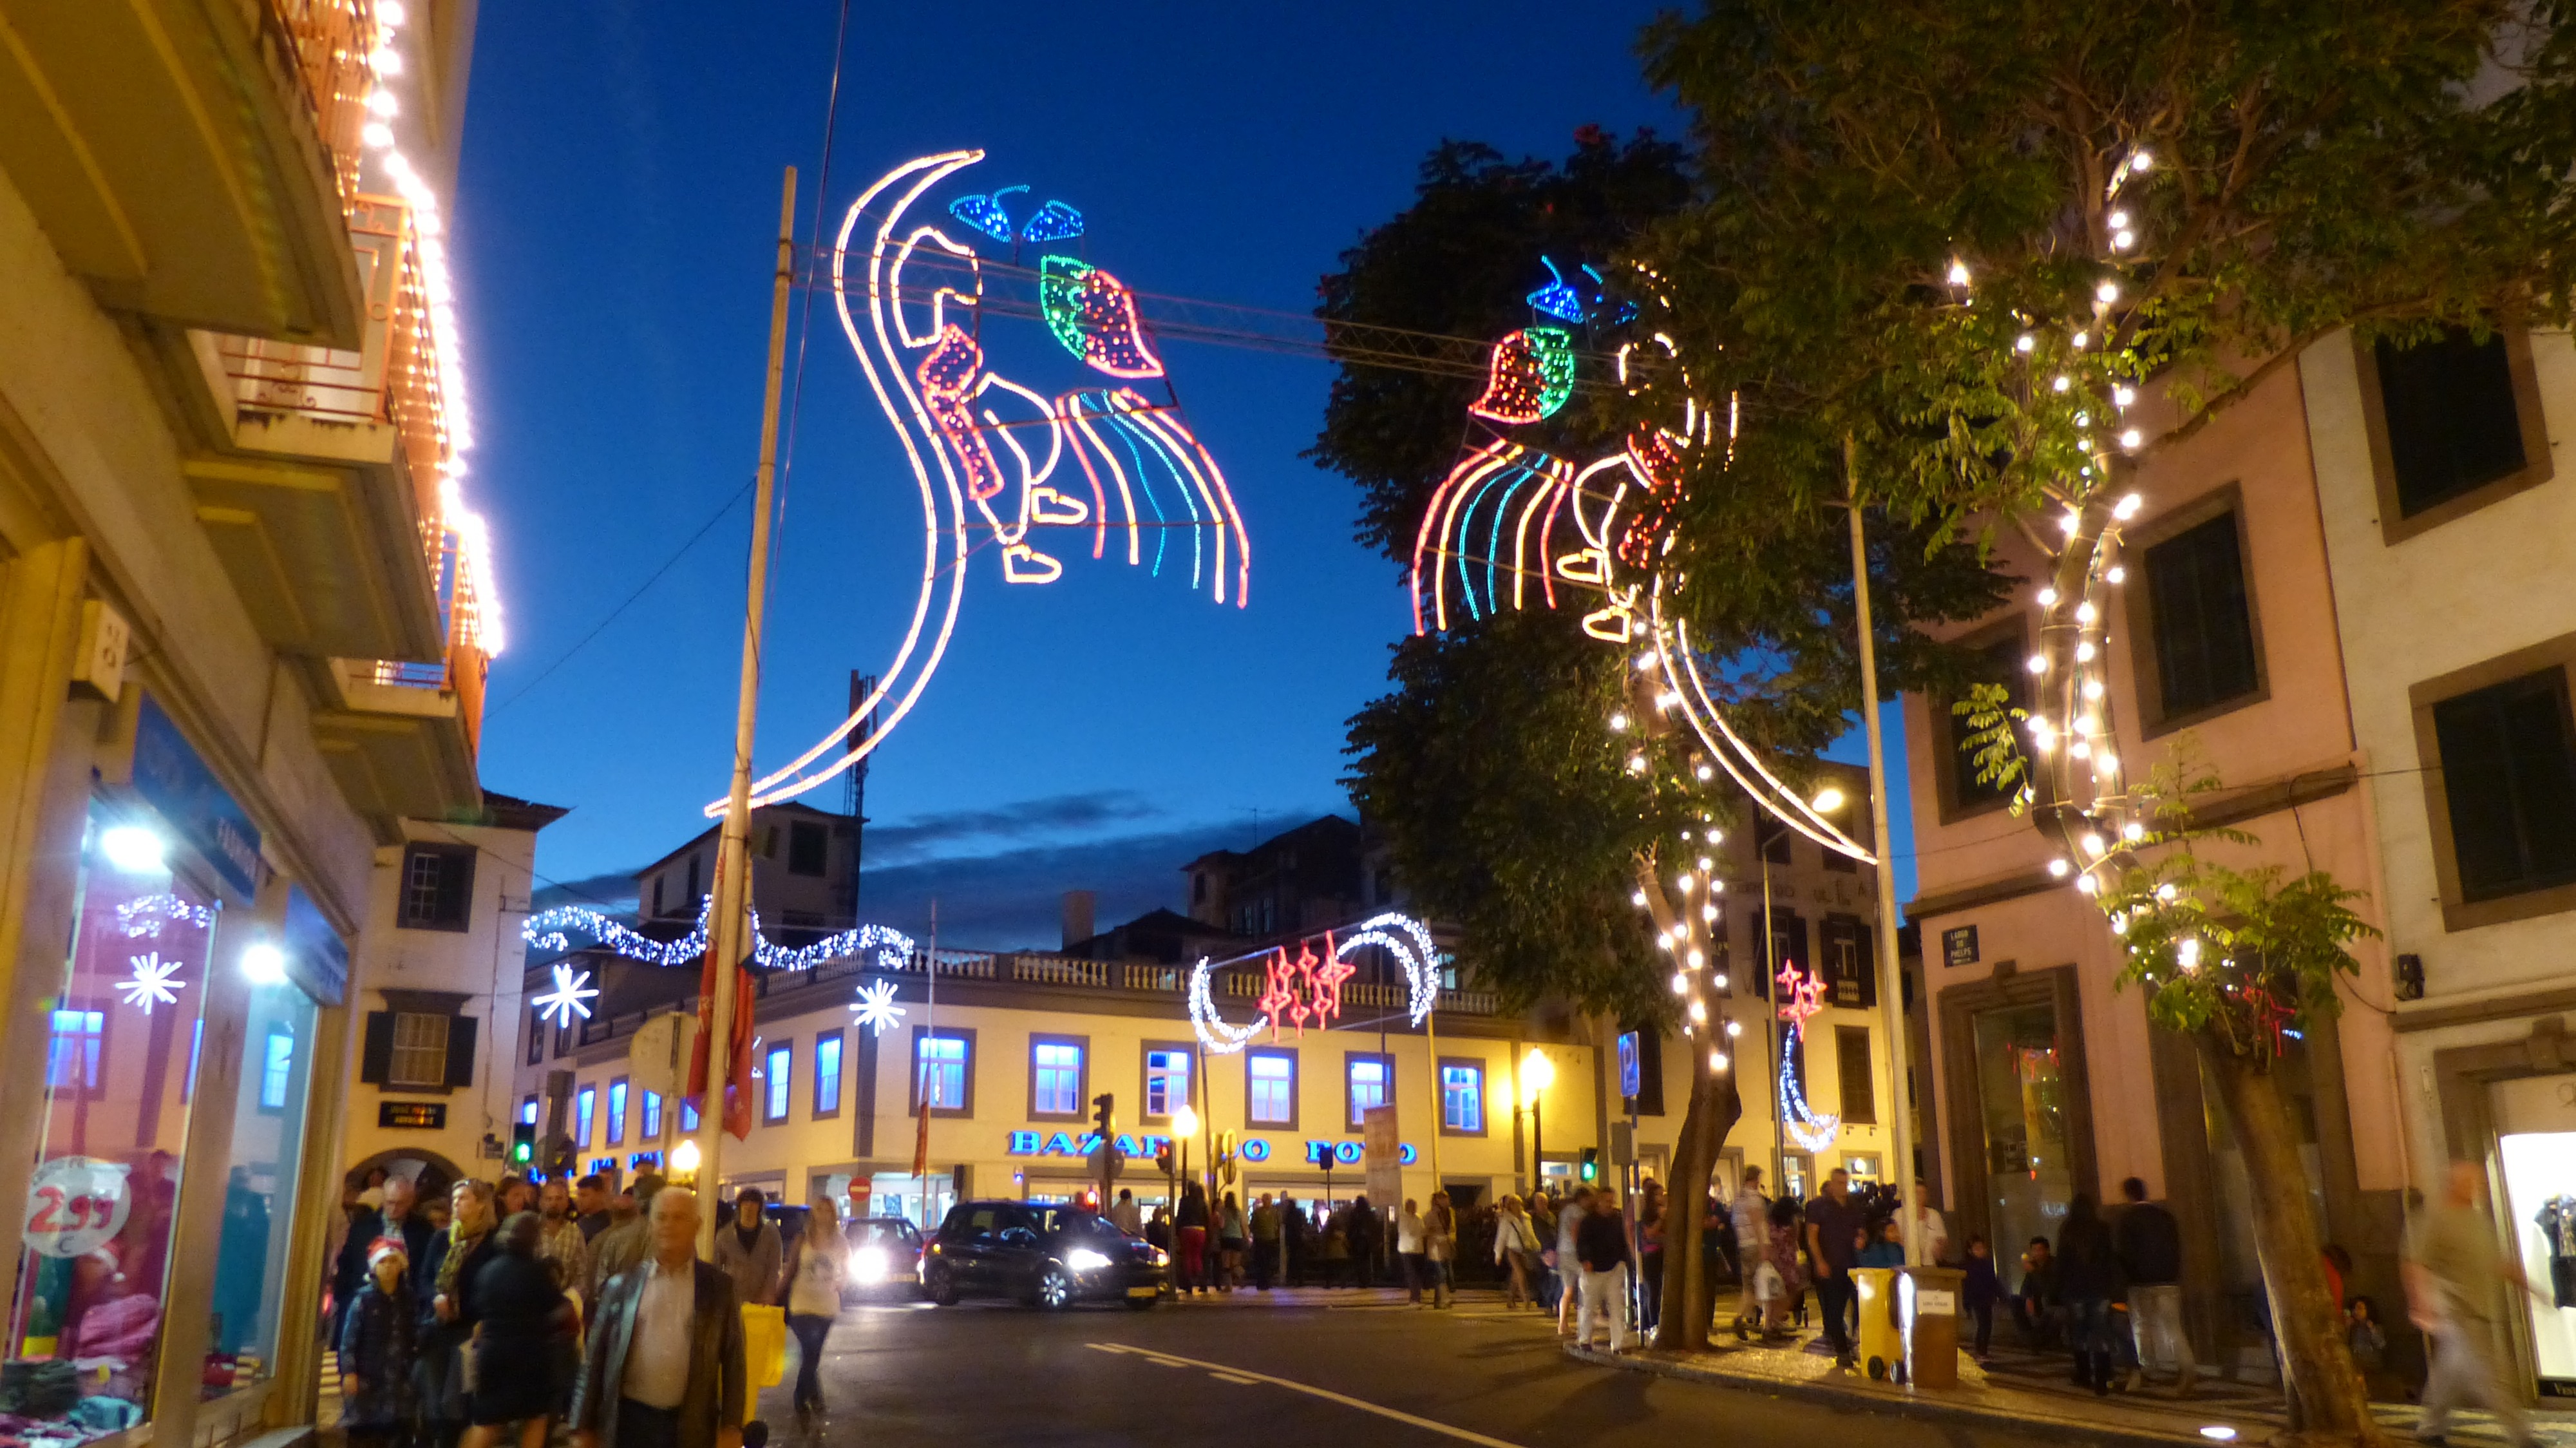
night, downtown, christmas, christmas decoration, madeira, funchal